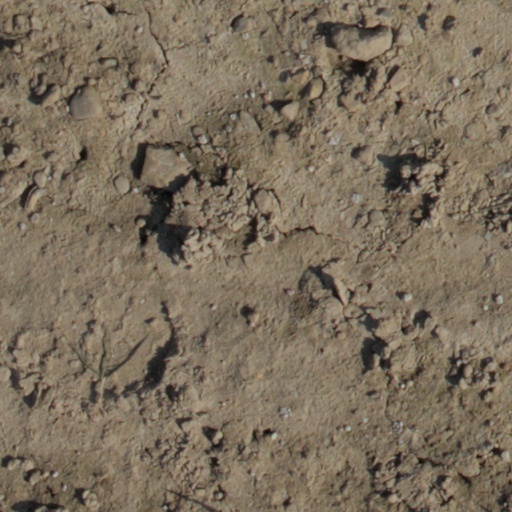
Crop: wheat